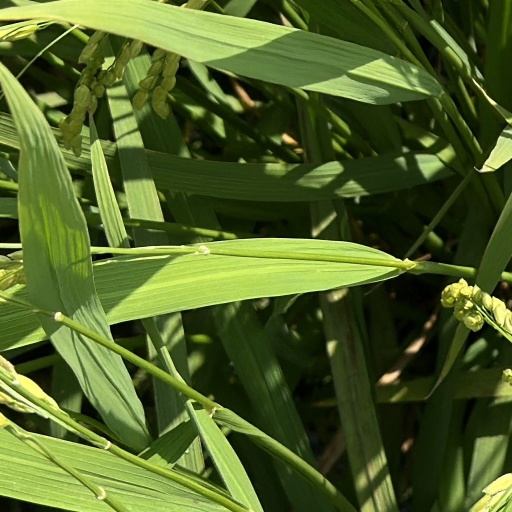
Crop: rice